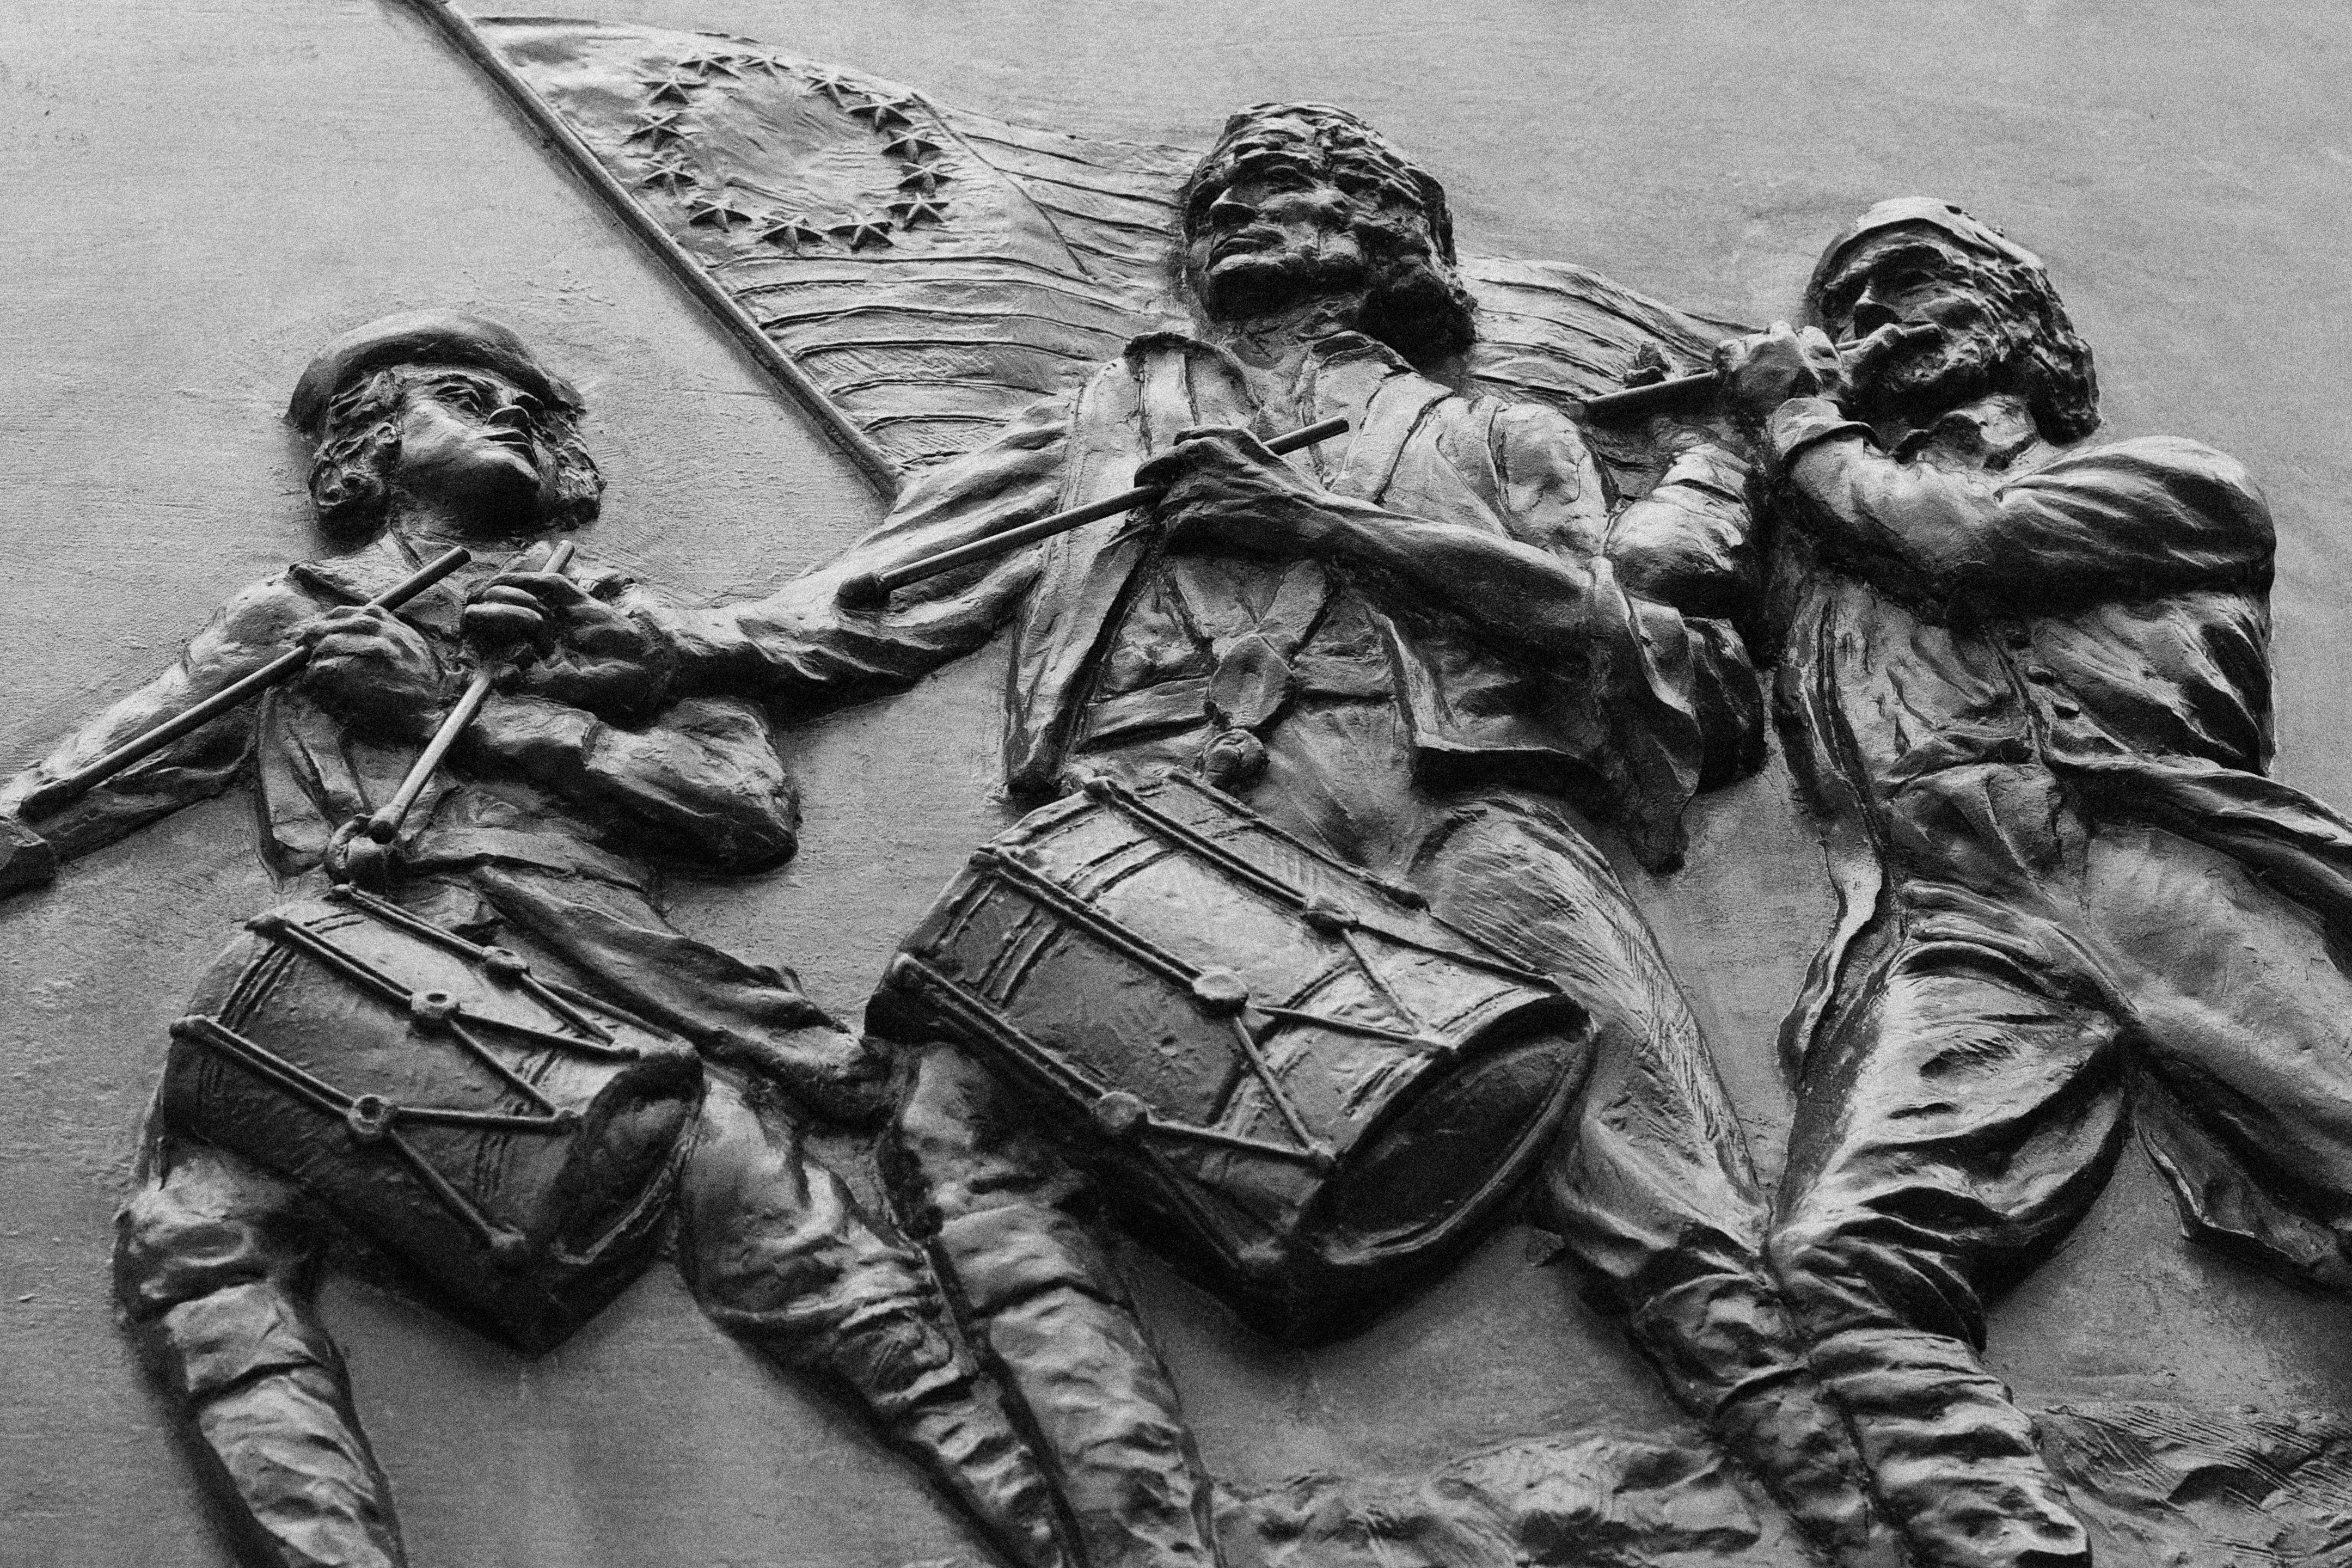
person, black and white, people, soldier, profession, monochrome, sketch, drawing, odyssey, troop, infantry, monochrome photography, militia